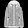
Label: Coat